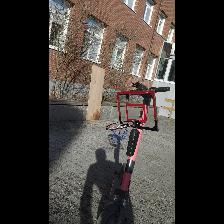
Label: NonHuman